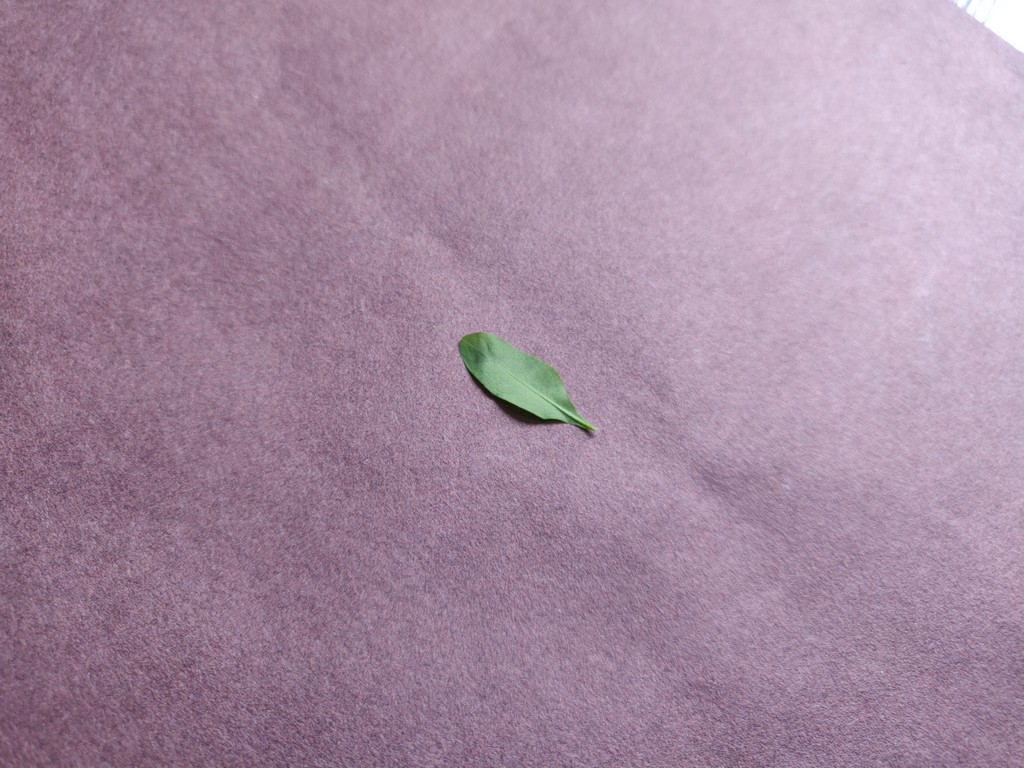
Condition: Healthy
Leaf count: single
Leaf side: back